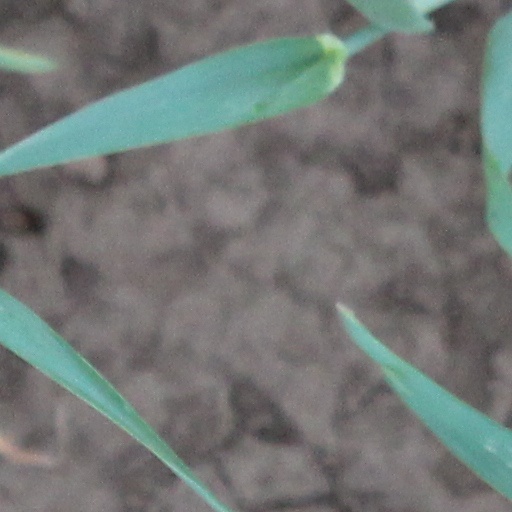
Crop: wheat